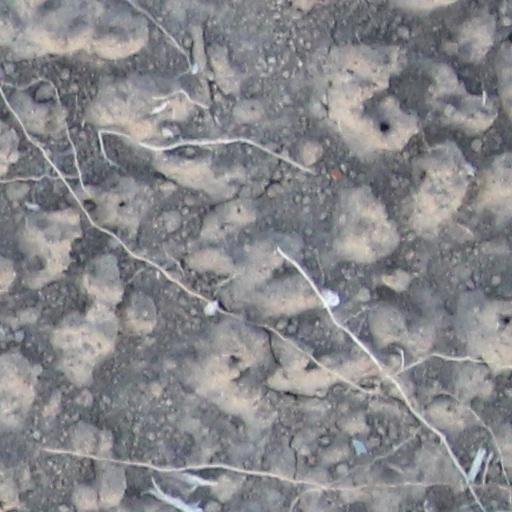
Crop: wheat